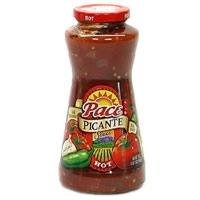
Item Name: Pace The Original Hot Picante Sauce
Bullet Point 1: Pace The Original Picante Sauce Hot 16 Oz
Bullet Point 2: All natural, great for cooking,gluten free
Product Description: THE ORIGINAL PICANTE SAUCE (HOT)
Value: 16.0
Unit: ounce

Price: 3.49